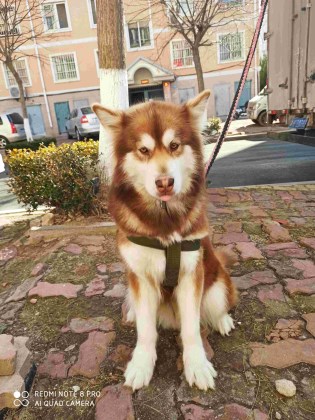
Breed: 1324-n000004-malamute